Gödöllő

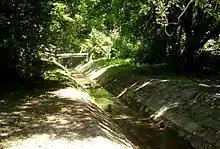
Rákos Brook

The role of the ecclesiastical schools nationalised in 1948 was taken over by the general and secondary schools of the state. In 1951, the School of Apprentices started its activities and in 1955, the "Török Ignác" General State Grammar School began its work. The library of the community opened in 1955 and since then it has been extended with departments for children and for music.